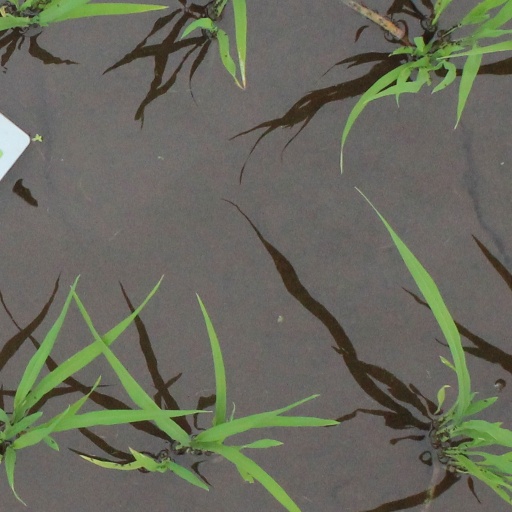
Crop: rice